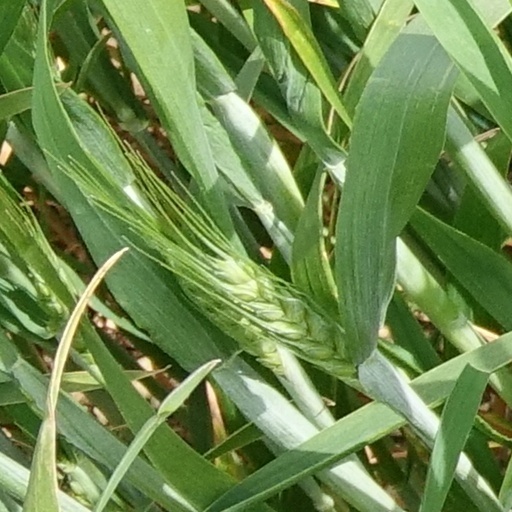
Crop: wheat